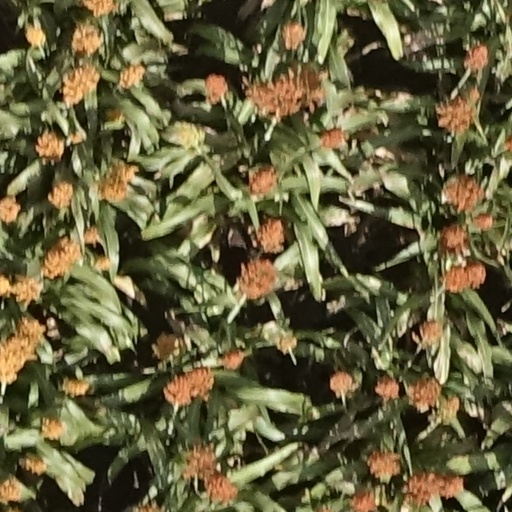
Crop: sorghum